Anna Gerasimou

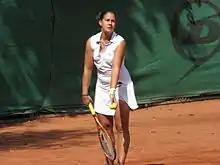
At the Allianz Cup in Sofia, Sept. 2008

Anna Gerasimou (born 15 October 1987) is a retired Greek tennis player. When she was young, she moved from her birthplace Kavala to Athens in order to pursue a career in tennis.